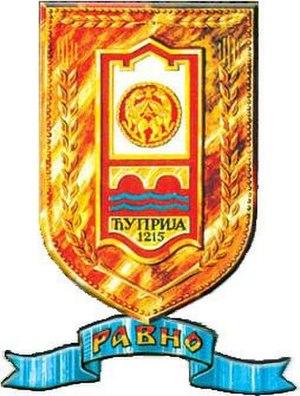
Les élections municipales serbes de 2012 ont eu lieu le 6 mai 2012, en même temps que le premier tour de l'élection présidentielle, que les élections législatives et que les élections provinciales en Voïvodine.
La Serbie, en incluant le Kosovo dont le statut est disputé, est divisée en 150 municipalités ou communes et 24 villes, qui constituent les unités fondamentales du gouvernement des collectivités territoriales. Cinq de ces villes, sont elles-mêmes divisées en plusieurs municipalités urbaines : Belgrade, Novi Sad, Niš, Kragujevac et Požarevac ; la Serbie compte ainsi 31 municipalités urbaines, 17 à Belgrade, 5 à Niš, 5 à Kragujevac, 2 à Novi Sad et 2 à Požarevac).
Ćuprija est une ville et une municipalité de Serbie. Elles sont situées dans le district de Pomoravlje. Au recensement de 2011, la ville comptait 19 380 habitants et la municipalité dont elle est le centre 30 020.